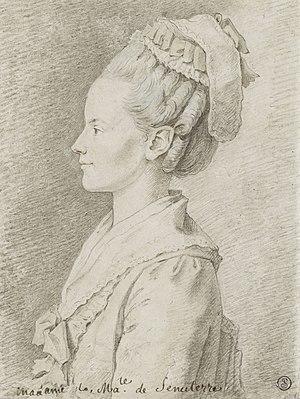
Madame la maréchale Séneterre
La Maison de Saint-Nectaire est une famille ducale de la noblesse française, originaire d'Auvergne. Elle s'est éteinte en ligne masculine au XVIIᵉ siècle et ses nom et armes ont été relevés par la famille Thibault de La Carte au XVIIIᵉ siècle.
Jean Charles Saint-Nectaire, marquis de Saint Victour né le 11 novembre 1685 et mort le 23 janvier 1771), seigneur, marquis de Brinon-sur-Sandres et de Pisani, baron de Didonne et de Saint-Germain-sur-Vienne dans la Marche, seigneur de Brillac et autres terres en Auvergne, comte de Saint-Victour, était un militaire français du XVIIIᵉ siècle, maréchal de France en 1757.